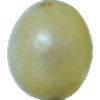
Label: Grape White 1